Battle of Cold Harbor

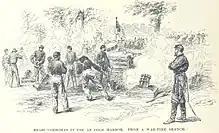
Union Coehorn mortars in action, drawn by Alfred Waud

At 4:30 a.m. on June 3, the three Union corps began to advance through a thick ground fog. Massive fire from the Confederate lines quickly caused heavy casualties and the survivors were pinned down. Although the results varied in different parts of the line, the overall repulse of the Union advance resulted in the most lopsided casualties since the assault on Marye's Heights at the Battle of Fredericksburg in 1862.